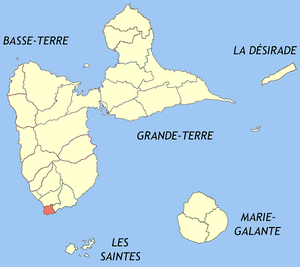
Vieux-Fort est une commune française, située dans le département de la Guadeloupe à la pointe sud de Basse-Terre. La commune doit son nom au fort français qui dominait la pointe côtière de l'île. Les habitants s'appellent les Vieux-Fortains.